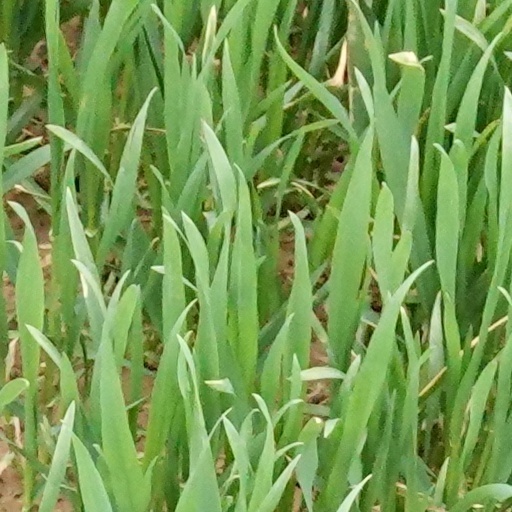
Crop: wheat